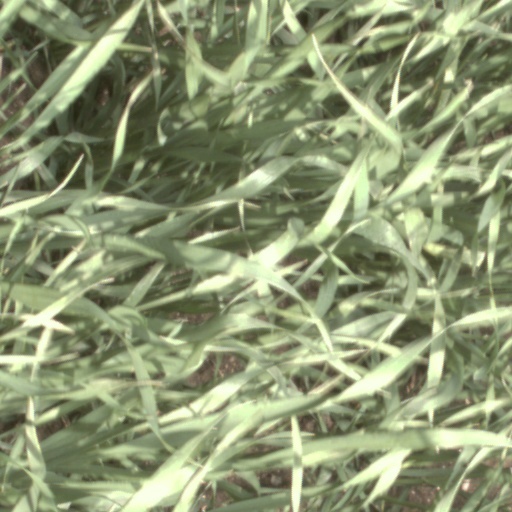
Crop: wheat